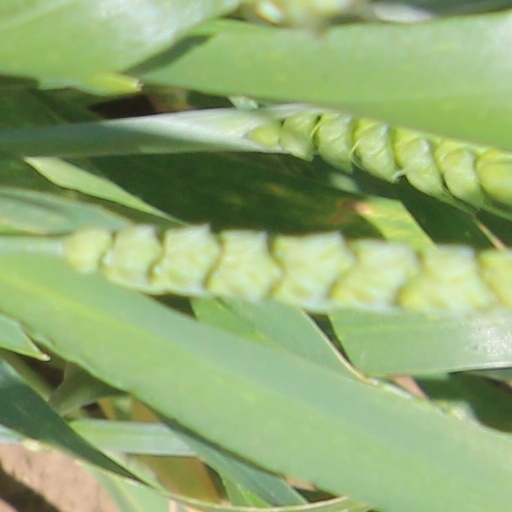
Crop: wheat